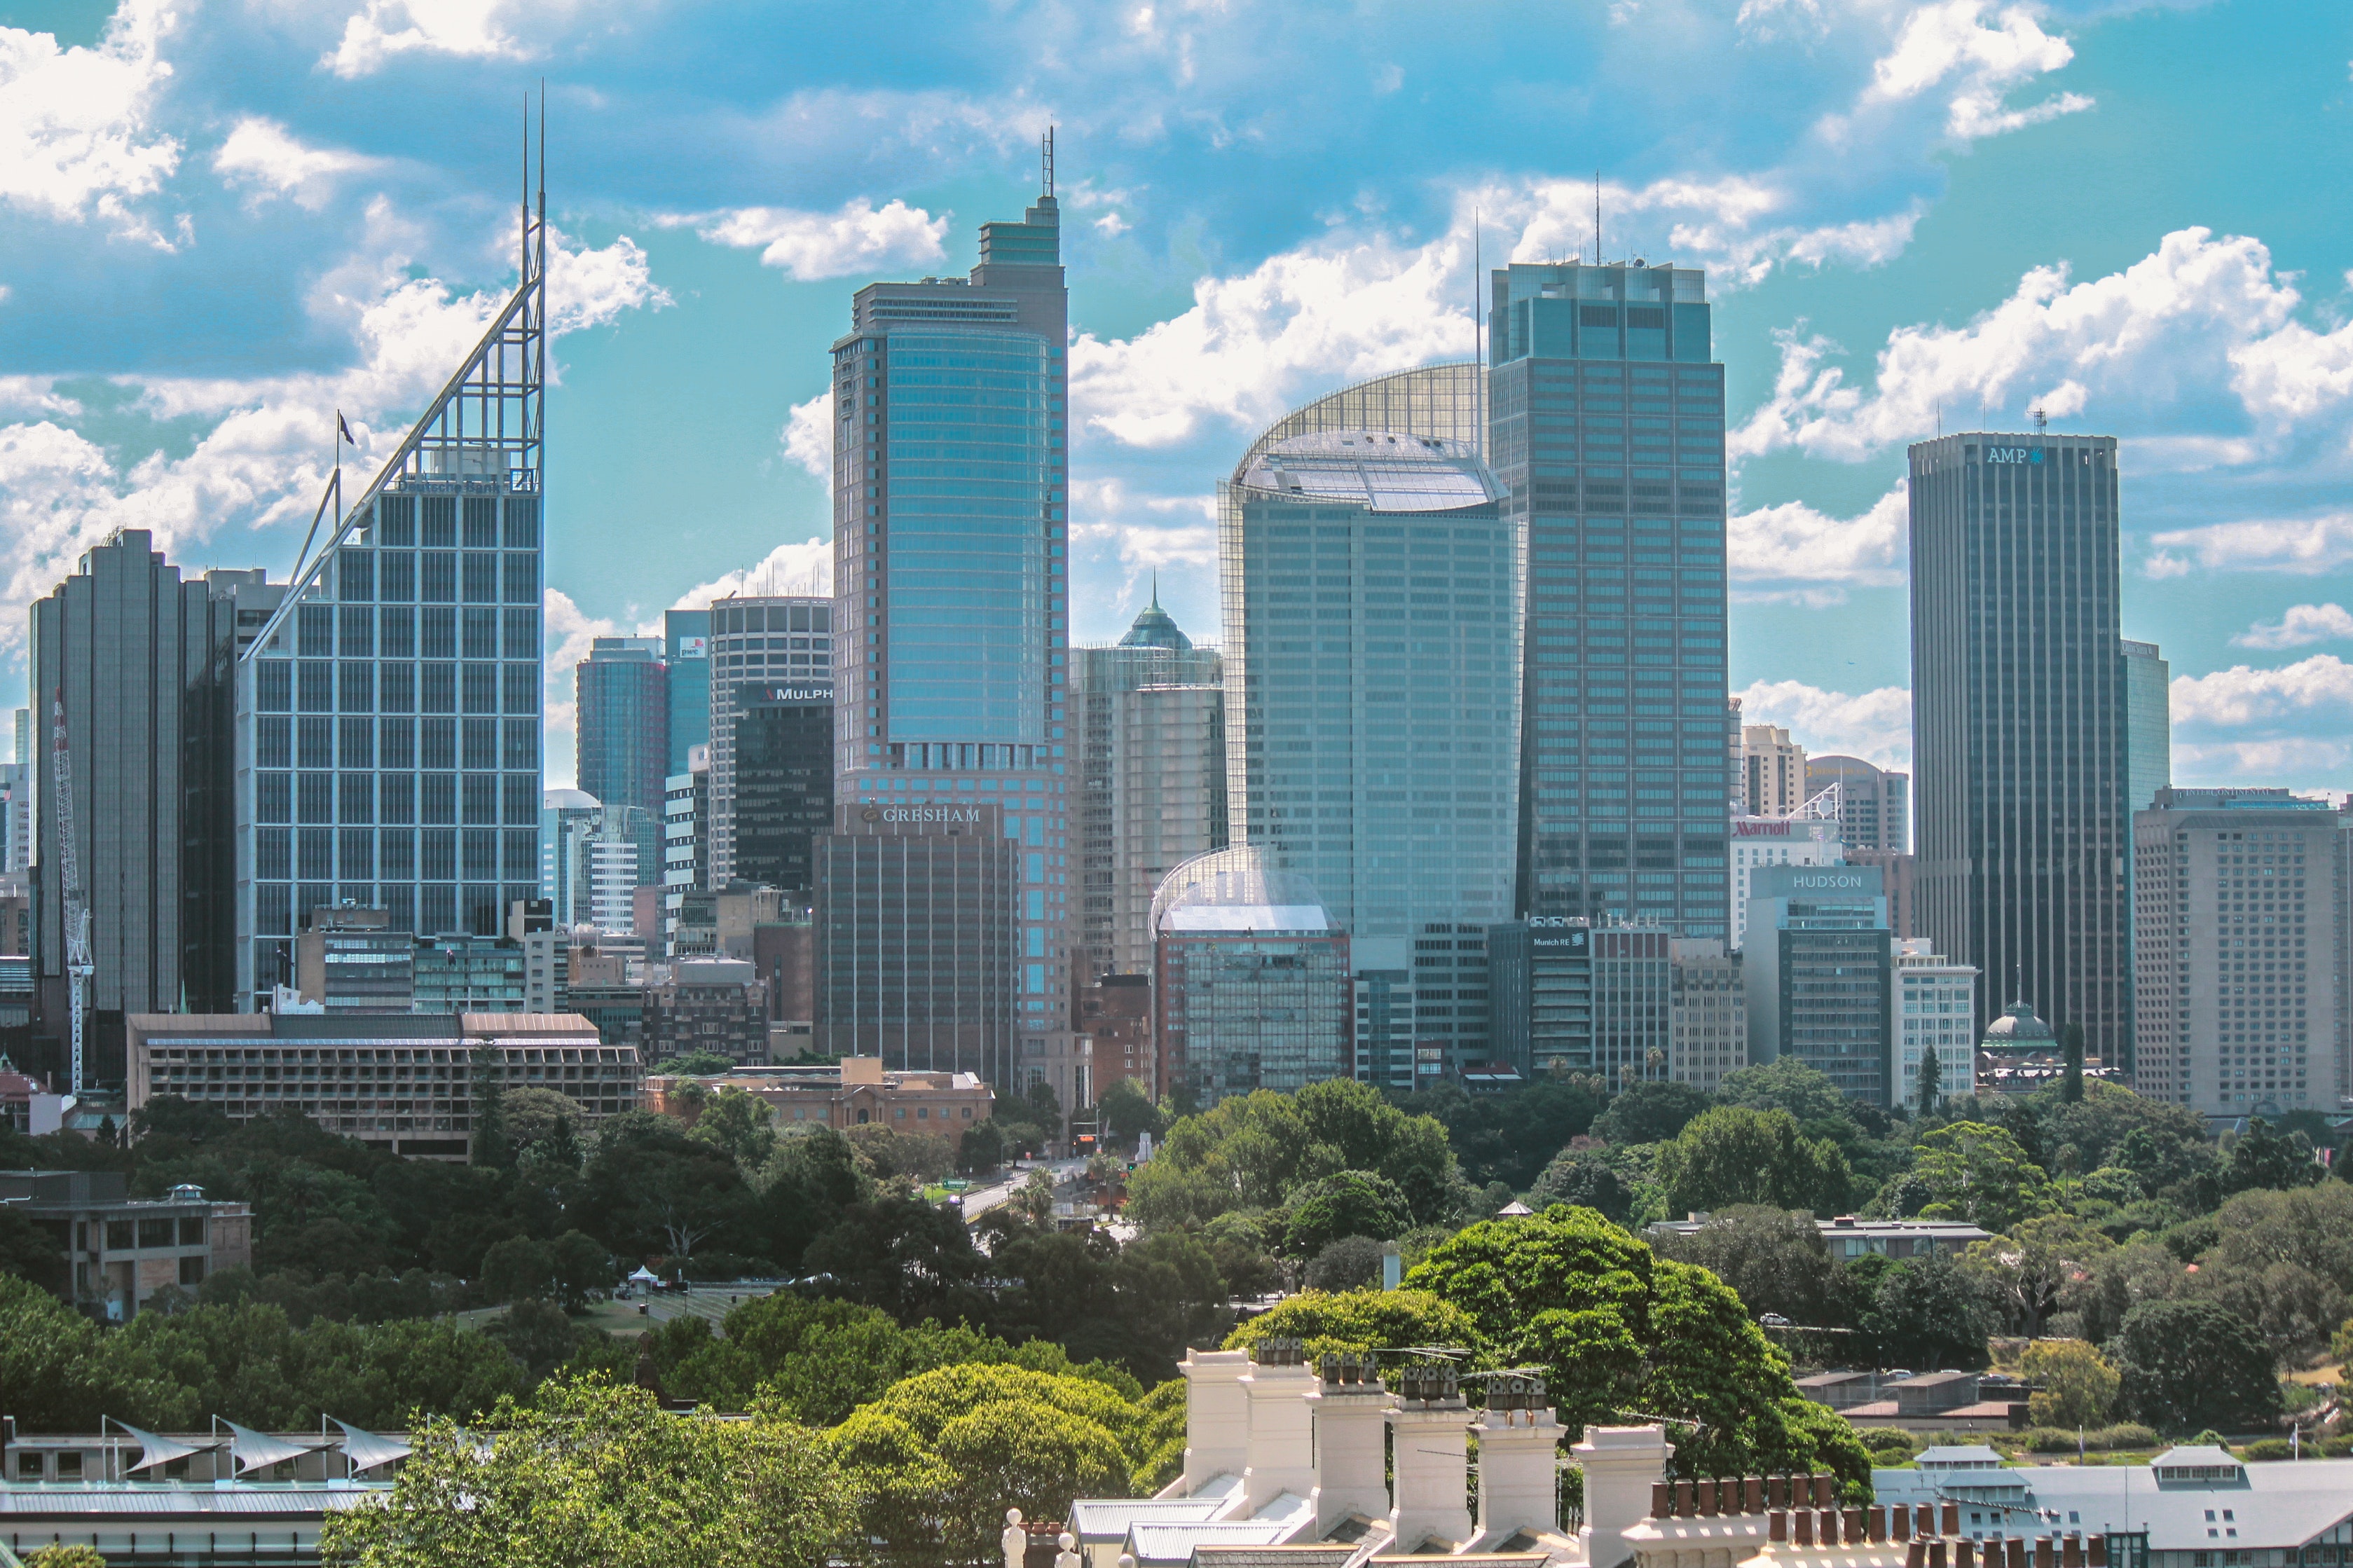
city, metropolitan area, cityscape, urban area, skyline, skyscraper, daytime, metropolis, human settlement, downtown, tower block, sky, building, landmark, architecture, real estate, condominium, commercial building, mixed use, tower, neighbourhood, corporate headquarters, tree, cloud, urban design, world